Australian music industry

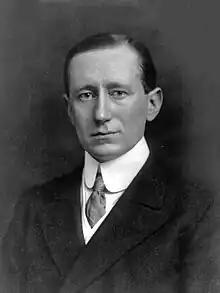
Guglielmo Marconi in 1908.

Radio broadcasting began in Australia in the early 1920s and the first public broadcast occurred on 23 November 1923 by Ernest Fisk from the Marconi station in Sydney. This saw a surge in radio popularity as it quickly became a source of entertainment and news. As such, broadcasting companies began to be created to try and capitalise on this popularity. One famous example is the Australian Broadcasting Corporation (ABC) which was formed in 1923 by the Australian Government to try and regulate the radio market but also to ensure that listeners had access to high quality music and radio services. In doing so this helped to pave the way for other such companies. Radio stations began to play music primarily to attract and retain new audiences and helped to encourage people to tune in regularly. Additionally, music broadcasting also provided a reliable way for radio stations to fill in airtime with live performances from well-known artists but also local ones which made it easier for upcoming artists to make money from their music career, allowing for growth in the music industry overall. Similarly, live-to-air broadcasts were becoming increasingly more frequent, with radio stations adopting segments in their broadcasts for live studio music sessions and by the mid 1920s to early 1930s they had become an integral feature in Australian public broadcasting. One notable feature of this period in the music industry was the 78 RPM records. This record format became more standardised and widely adopted in the early 20th Century. By the 1920s, the 78 RPM records were a common medium for broadcast in Australia as well as many other parts of the world. The 78 RPM records featured a wide variety of musical genres from this era, most notably jazz, blues and ragtime with Australian broadcasting using both local artists such as Frank Coughlan and worldwide artists such as Louis Armstrong and Benny Goodman. These types of records saw continued use throughout the 1940s, especially during wartime. They became an important part form of entertainment during the Second World War and became a popular form of entertainment for both soldiers and civilians.